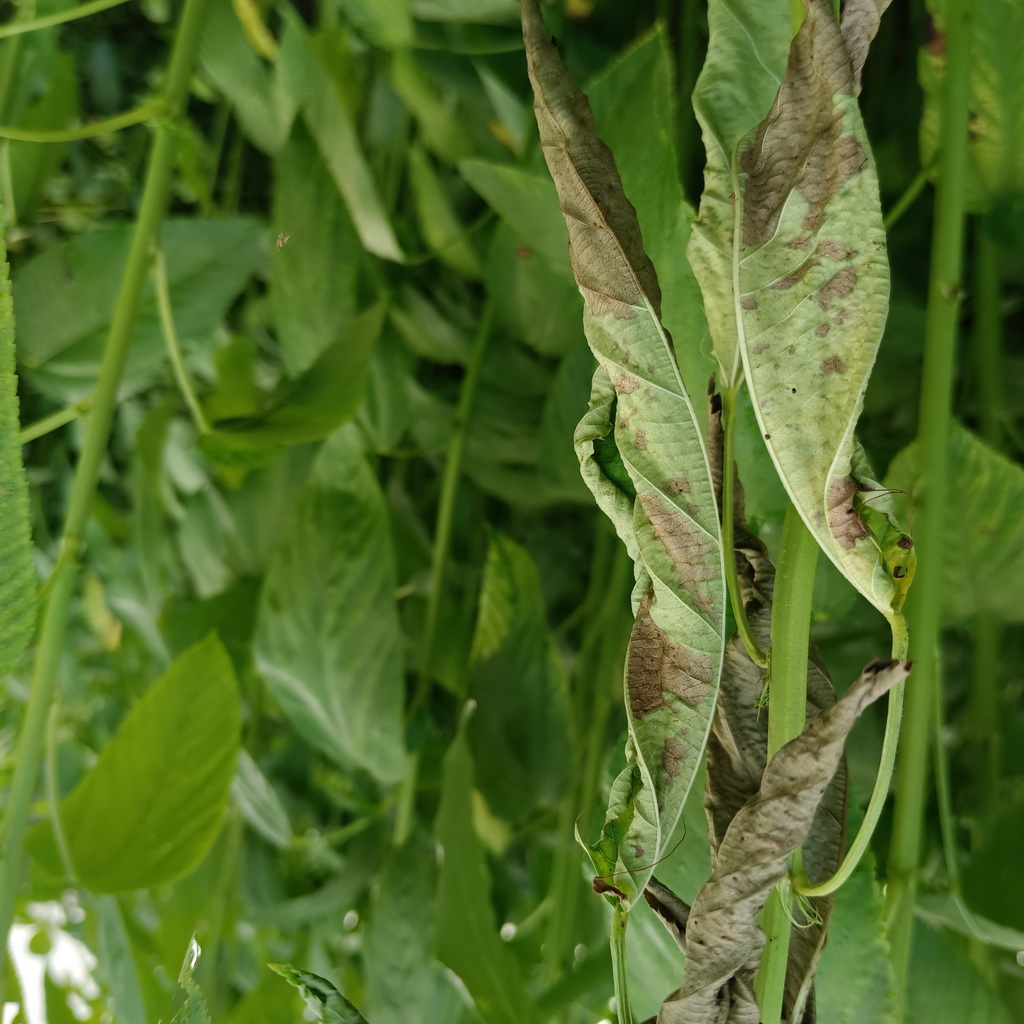
Label: Dieback